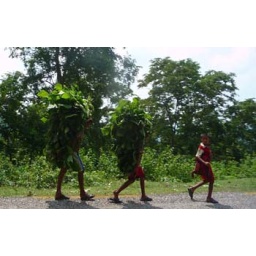
kids carrying the animal fodder home in rural East Nepal